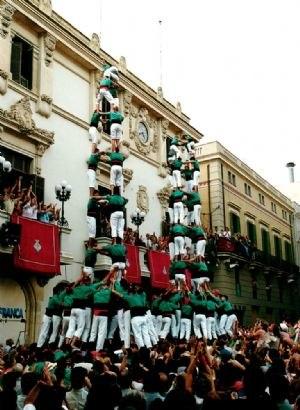
Les Castellers de Vilafranca sont une colla castellera catalane qui a pour principal objectif de construire des castells. C'est une organisation sans but lucratif, considérée comme une association d'intérêt public.